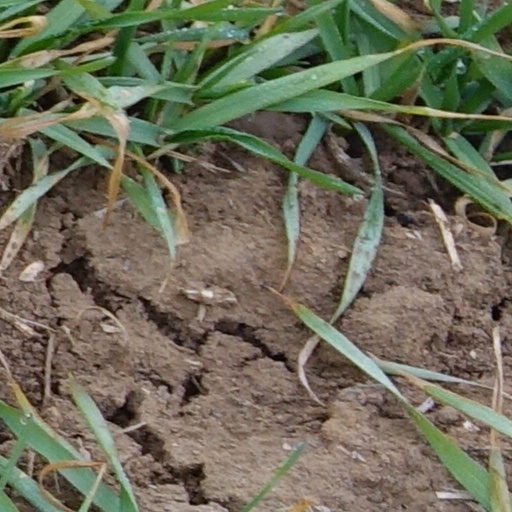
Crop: wheat